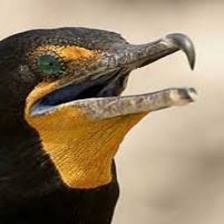
Species: DOUBLE BRESTED CORMARANT
Scientific name: PHALACROCORAX AURITUS